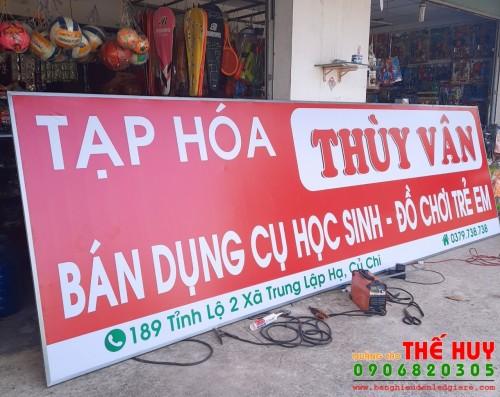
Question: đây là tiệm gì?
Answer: đây là tiệm tạp hóa